Labuan

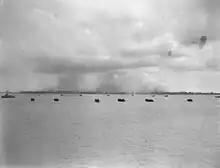
American support craft moving towards Victoria and Brown beach to assist the landing of the members of Australian 24th Infantry Brigade on the island during Operation Oboe Six

In World War II, Labuan was occupied by Japan from 3 January 1942 until June 1945 and garrisoned by units of the Japanese 37th Army, which controlled Northern Borneo. The island served as the administrative centre for the Japanese forces. During the occupation, the Japanese Government changed the island name to Maida Island ( ["Maeda-shima"]) on 9 December 1942 after Marquis Toshinari Maeda, as a remembrance to the first Japanese commander in northern Borneo. Maeda was killed in an air crash at Bintulu, Sarawak when en route to the island to open the airfield there. As the Allied counter-attack came closer, the Japanese also developed Labuan and Brunei Bay as a naval base.